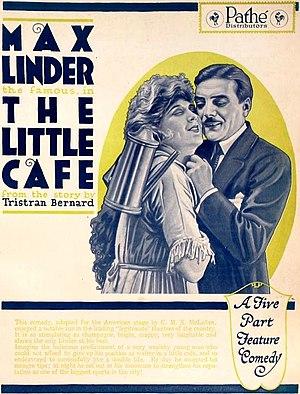
Le Petit Café est une comédie française muette en noir et blanc réalisée par Raymond Bernard, sortie en 1919 et mettant en vedette Max Linder, Armand Bernard et Jean Joffre. Le scénario est adapté de la pièce éponyme de 1911 de Tristan Bernard, le père du réalisateur.